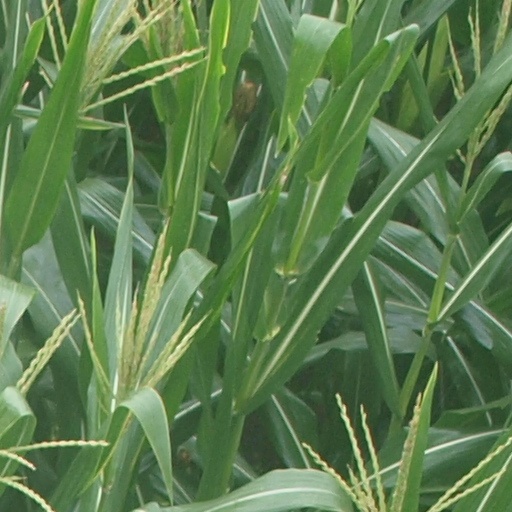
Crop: maize; corn